Hemosiderin hyperpigmentation

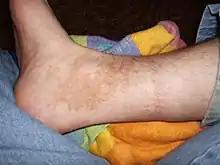
Hemosiderin staining around and above the ankle as an outcome of chronic hypertension.

Hemosiderin hyperpigmentation is pigmentation due to deposits of hemosiderin, and occurs in purpura, haemochromatosis, hemorrhagic diseases, and stasis dermatitis.